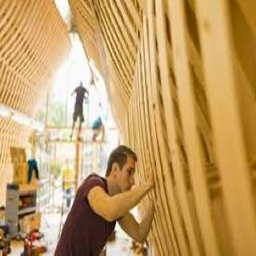
University of Liechtenstein